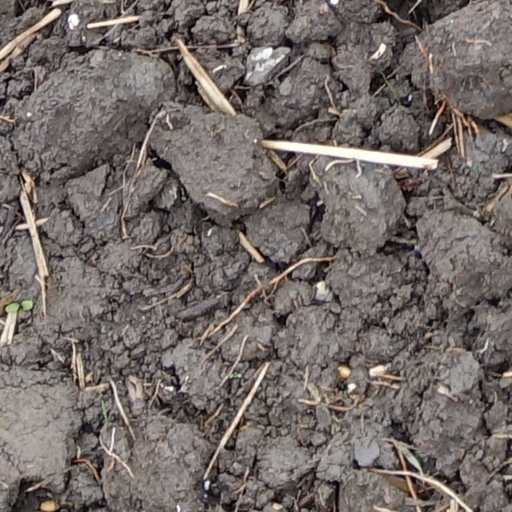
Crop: wheat